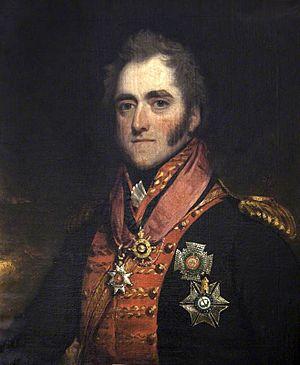
George Anson, né en 1769 et mort le 4 novembre 1849 à Chelsea, est un officier et homme politique britannique. Il est surtout connu pour sa participation à la guerre d'Espagne dans l'armée du duc de Wellington.